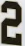
Number: 2